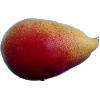
Label: Pear 2